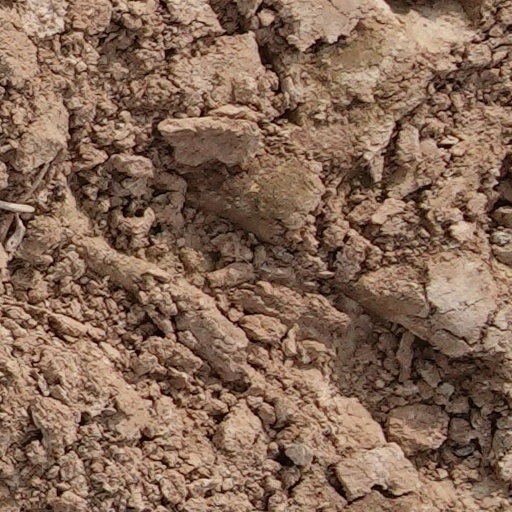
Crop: wheat